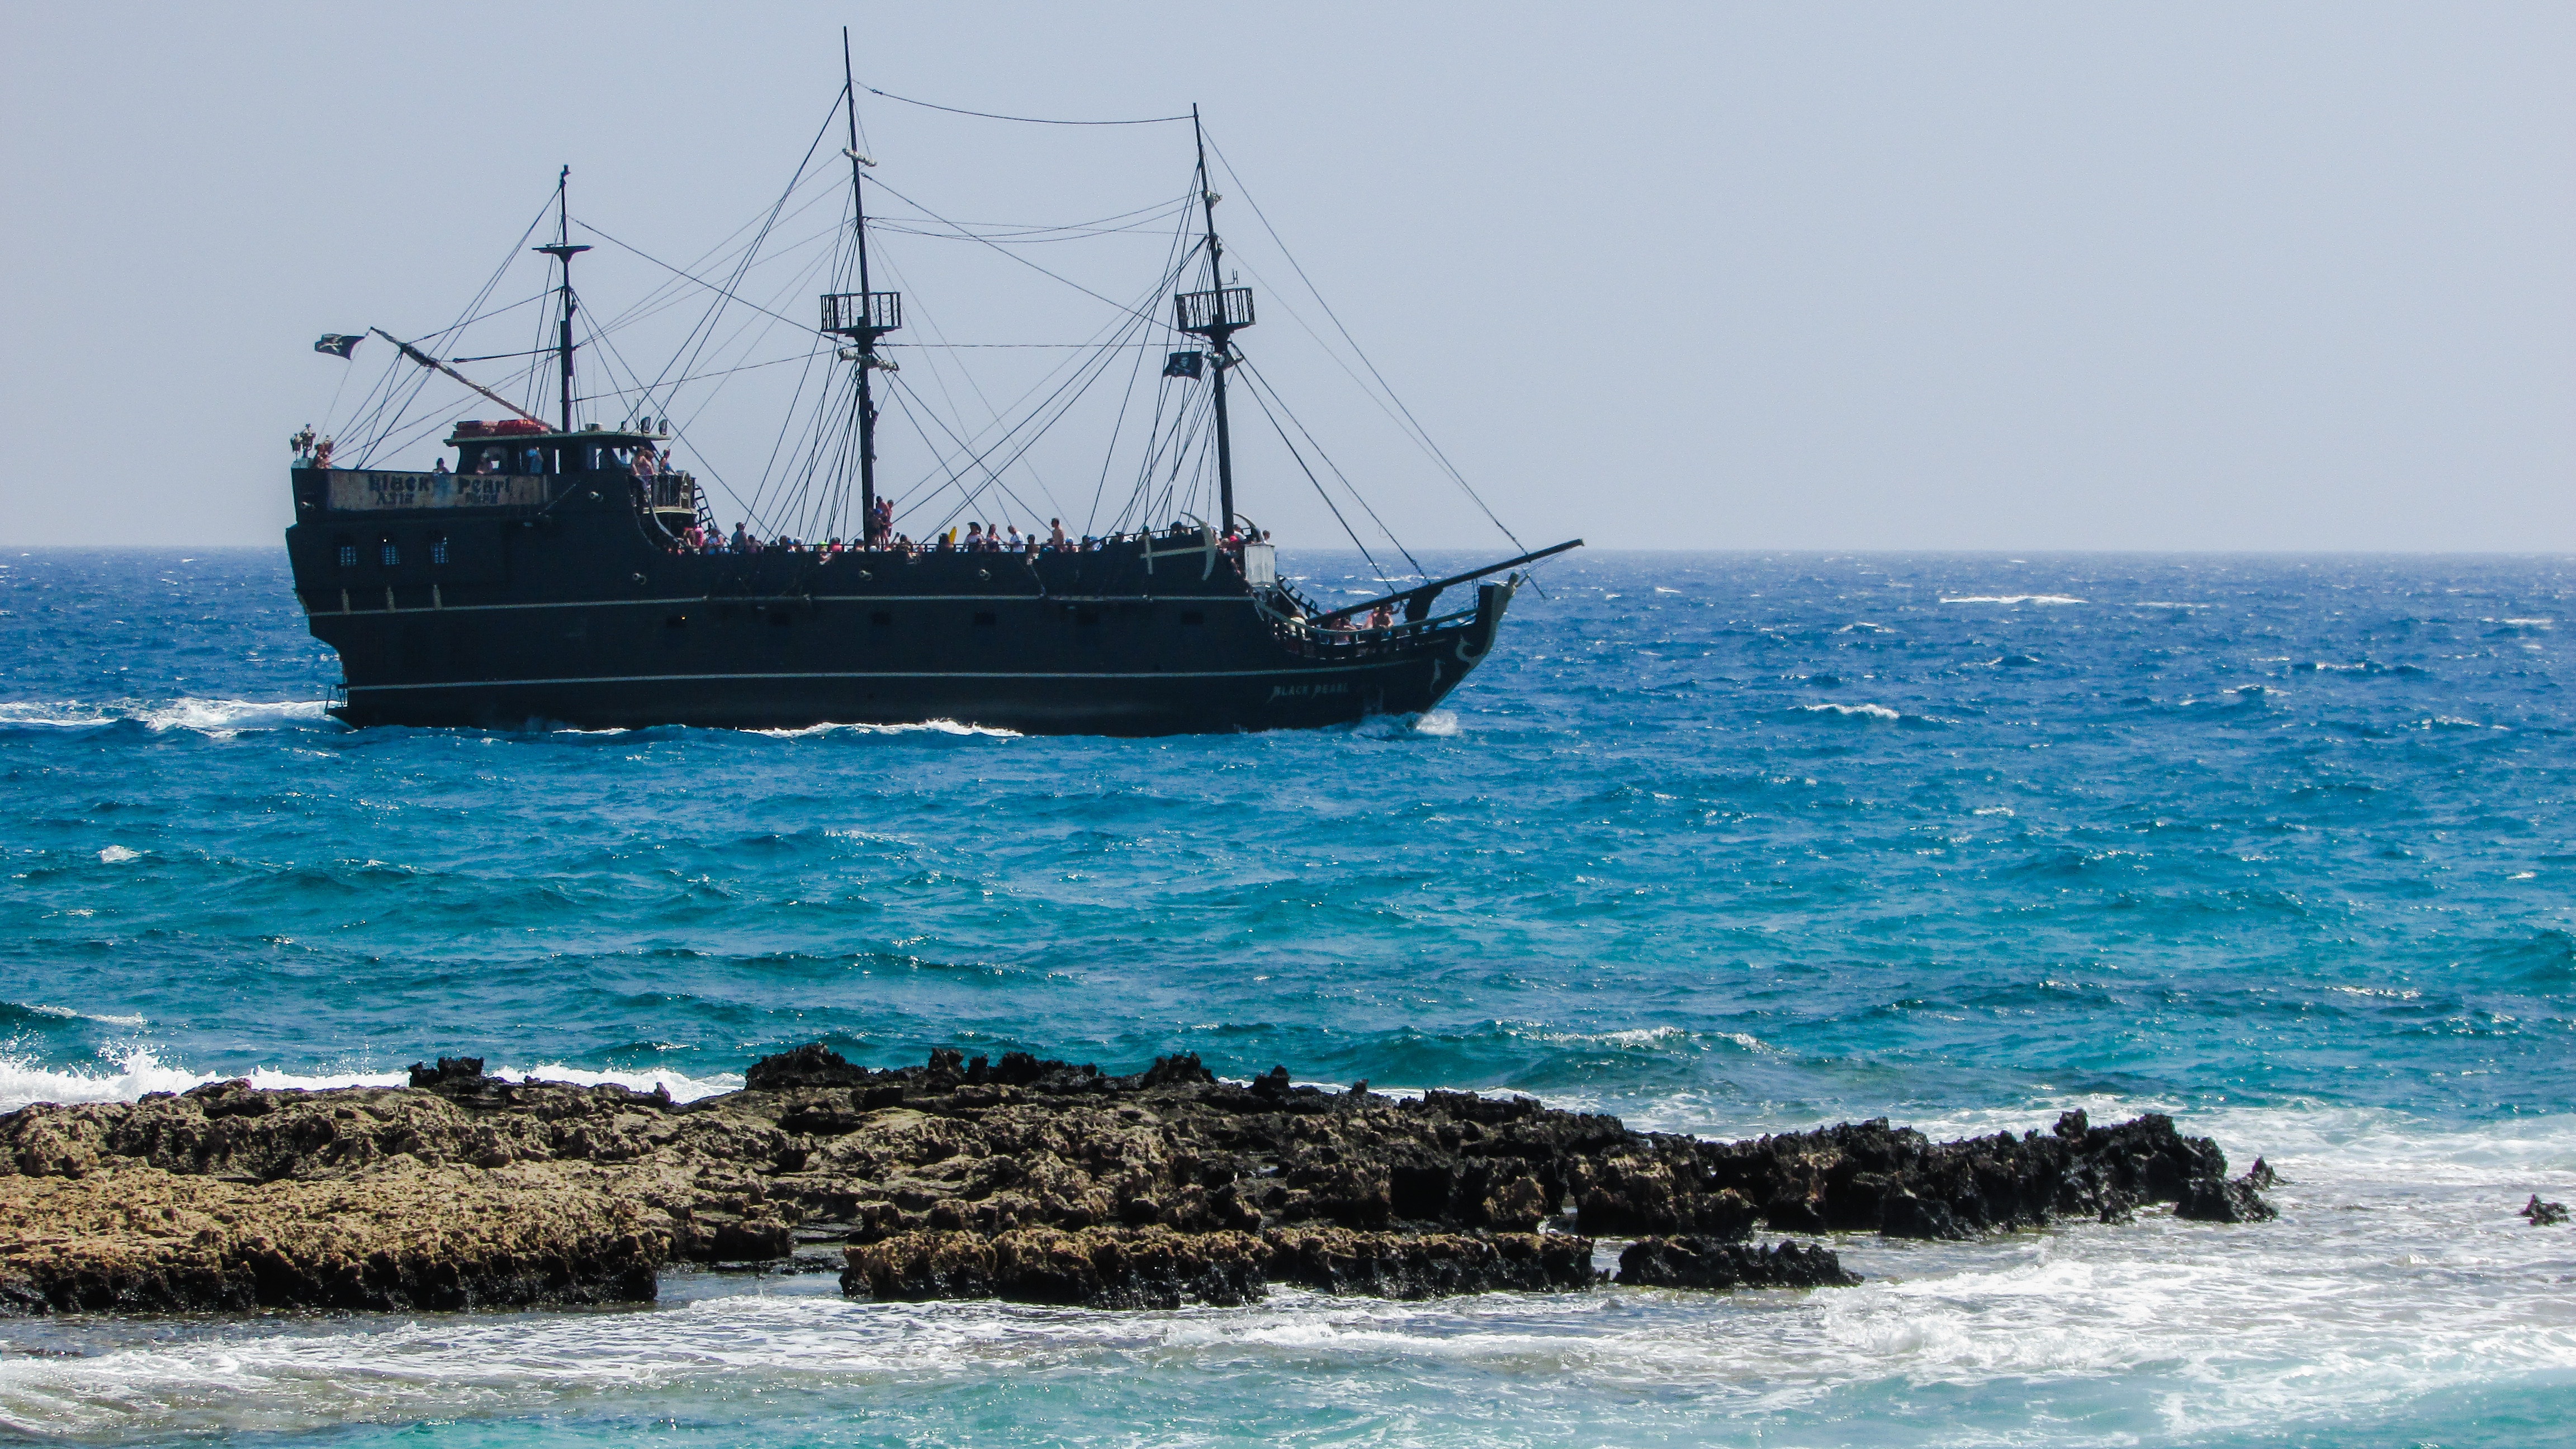
sea, coast, ocean, boat, wave, ship, vehicle, bay, tourism, sailboat, watercraft, cruise ship, cyprus, pirates, fishing vessel, pirate ship, wind wave